Irrigation in Australia

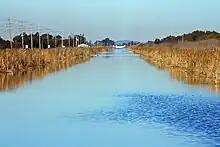
The Riverina Irrigation Channel, 2010

Water consumption by the agriculture industry was in 2012-13, accounting for 65% of total water consumption in Australia during that period. Irrigation/rural water providers were the main suppliers of distributed water in 2004-05 accounting for or 59% of Australia's total distributed water supply. Since 2005 climatic conditions and reduced allocations have caused the total water consumed to decline by 30% from the 2004-2005 figure down to in 2006-2007 and further to in 2008-2009. The total gross value of irrigated agricultural production in 2012-13 was A$13,431 million up from A$9,076 million in 2004-05 and A$9,618 million in 2000-01. The gross value of irrigated agricultural production represents around a quarter (23%) of the gross value of agricultural commodities produced in Australia in 2004-05, on less than 1% of agricultural land.